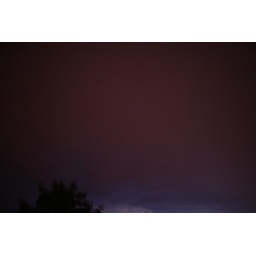
When the sky roars at its loudest, The clouds shed tears. Leaving the sky bleed in red and blue.